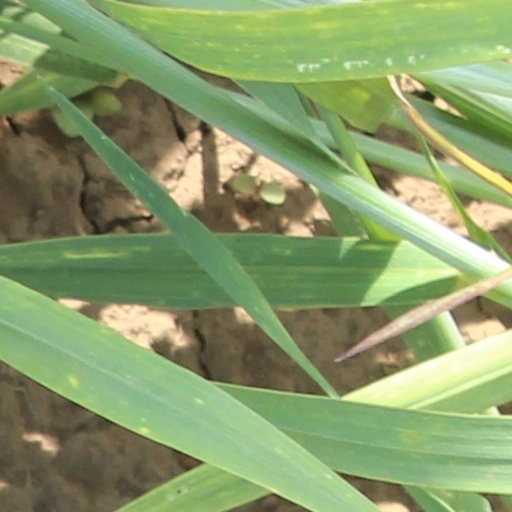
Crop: wheat